Casey Cott

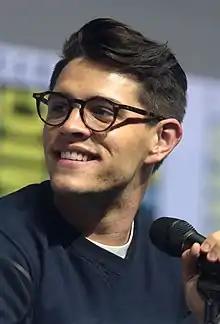
Cott at the 2018 San Diego Comic-Con

Casey Morton Cott (born August 8, 1992) is an American actor, known for his role as Kevin Keller on The CW series "Riverdale".